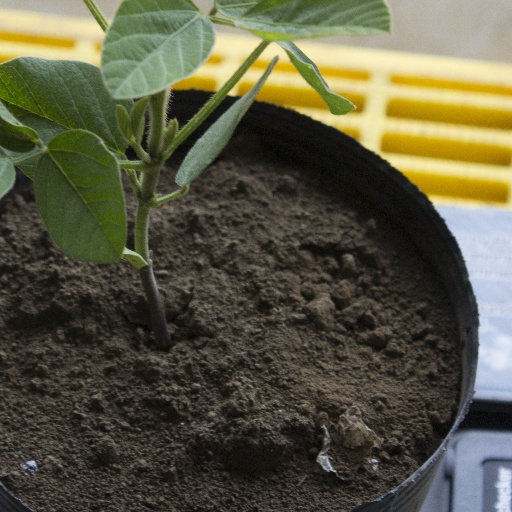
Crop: soybean